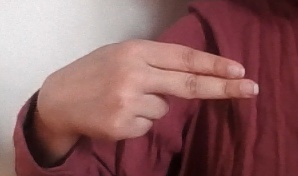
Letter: ain